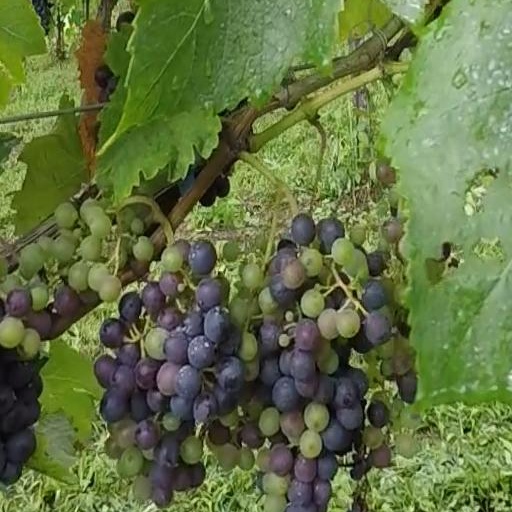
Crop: grape